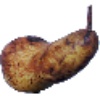
Label: Pear Abate 1